Bergen County, New Jersey

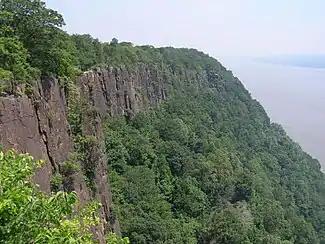
Northward view of the Hudson River from the cliffs of the New Jersey Palisades in Palisades Interstate Park.

Saint Peter's University formerly operated a campus in Englewood Cliffs. This campus, on the site of the former Englewood Cliffs College, was active from 1975 until its official closure in August 2018. Berkeley College formerly operated a campus in Paramus but announced the closure of this campus in spring 2022, thereafter consolidating it with the college's campus in Woodland Park (in Passaic County).